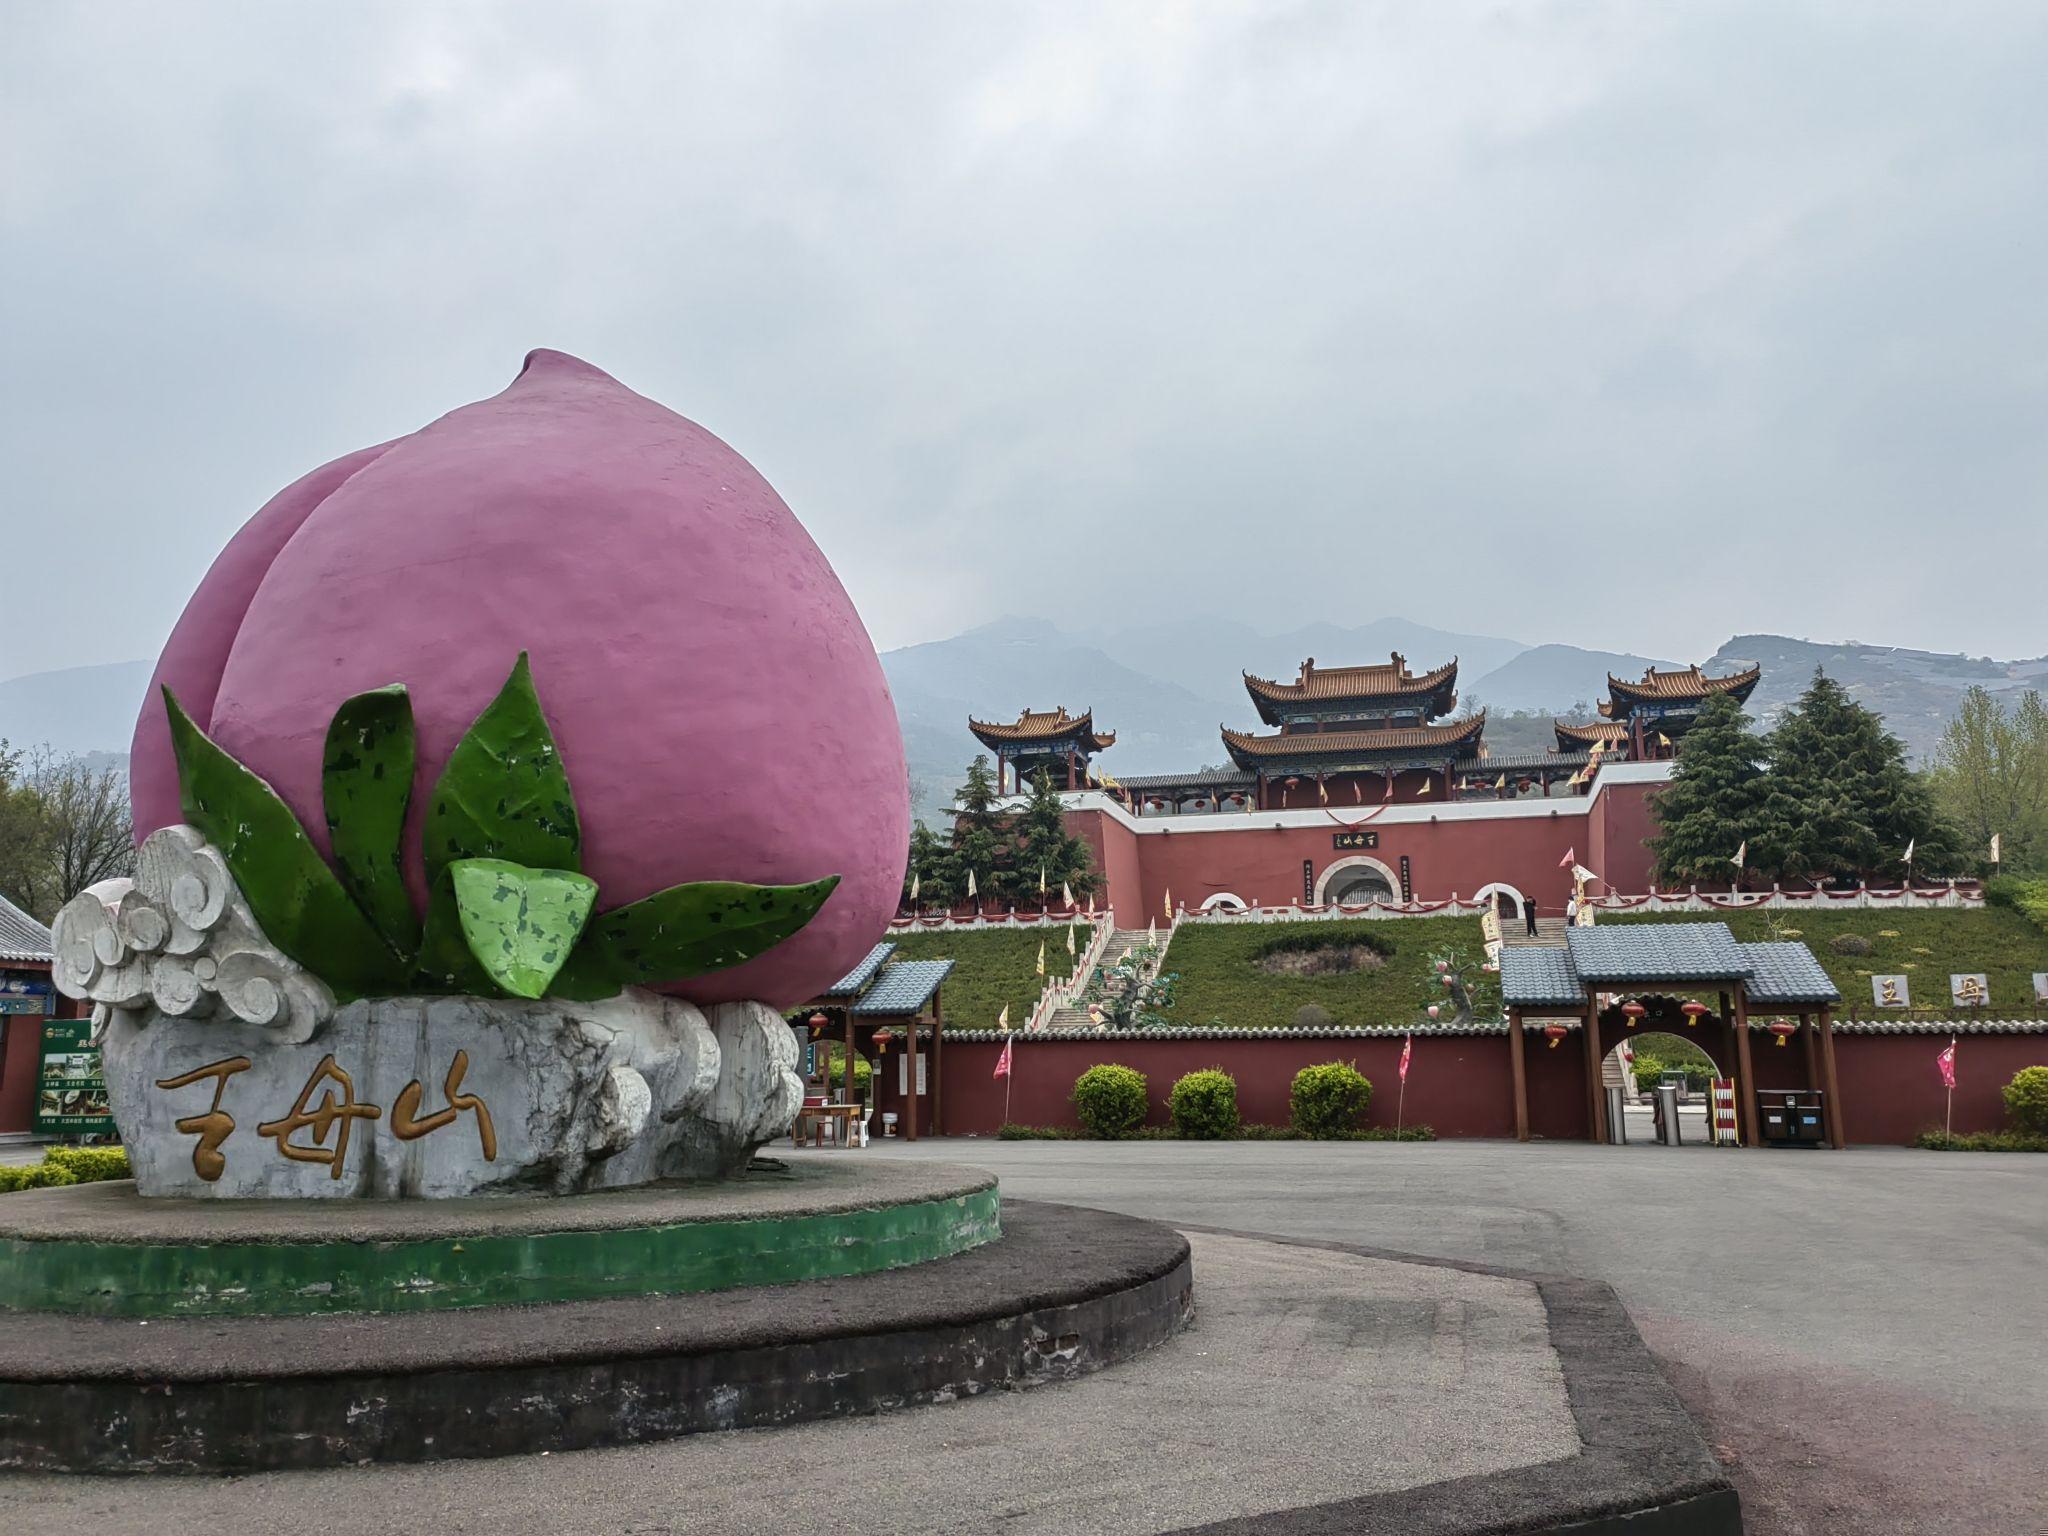
地标名称：王母山
所在城市：石家庄市·平山县